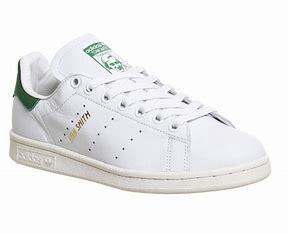
Brand: adidas
Model: originals Adidas Originals Stan Smith